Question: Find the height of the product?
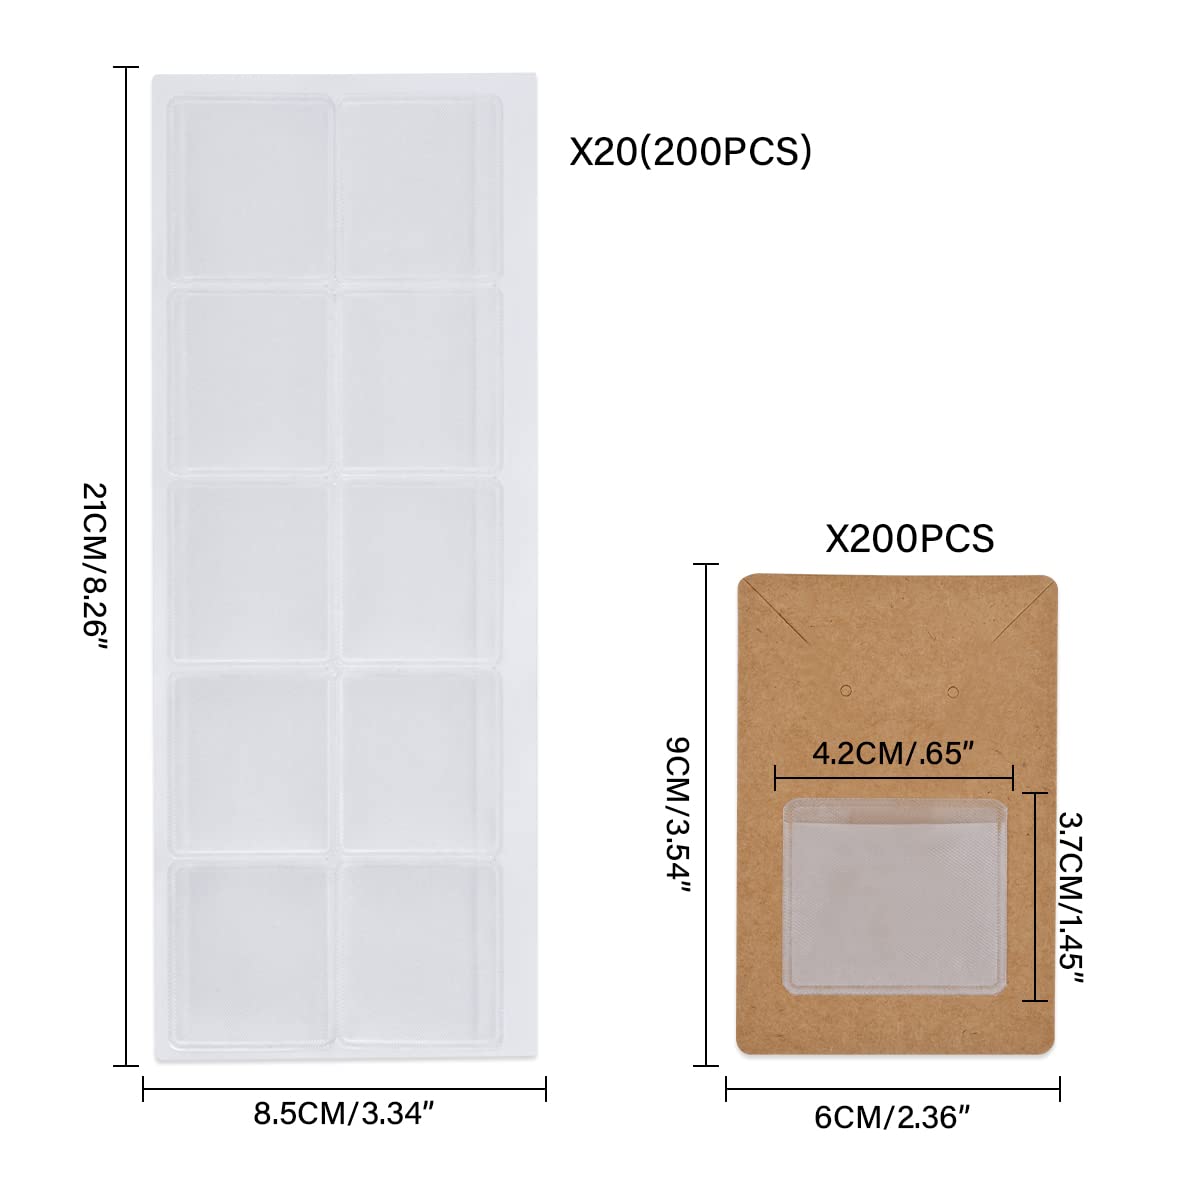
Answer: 21.0 centimetre